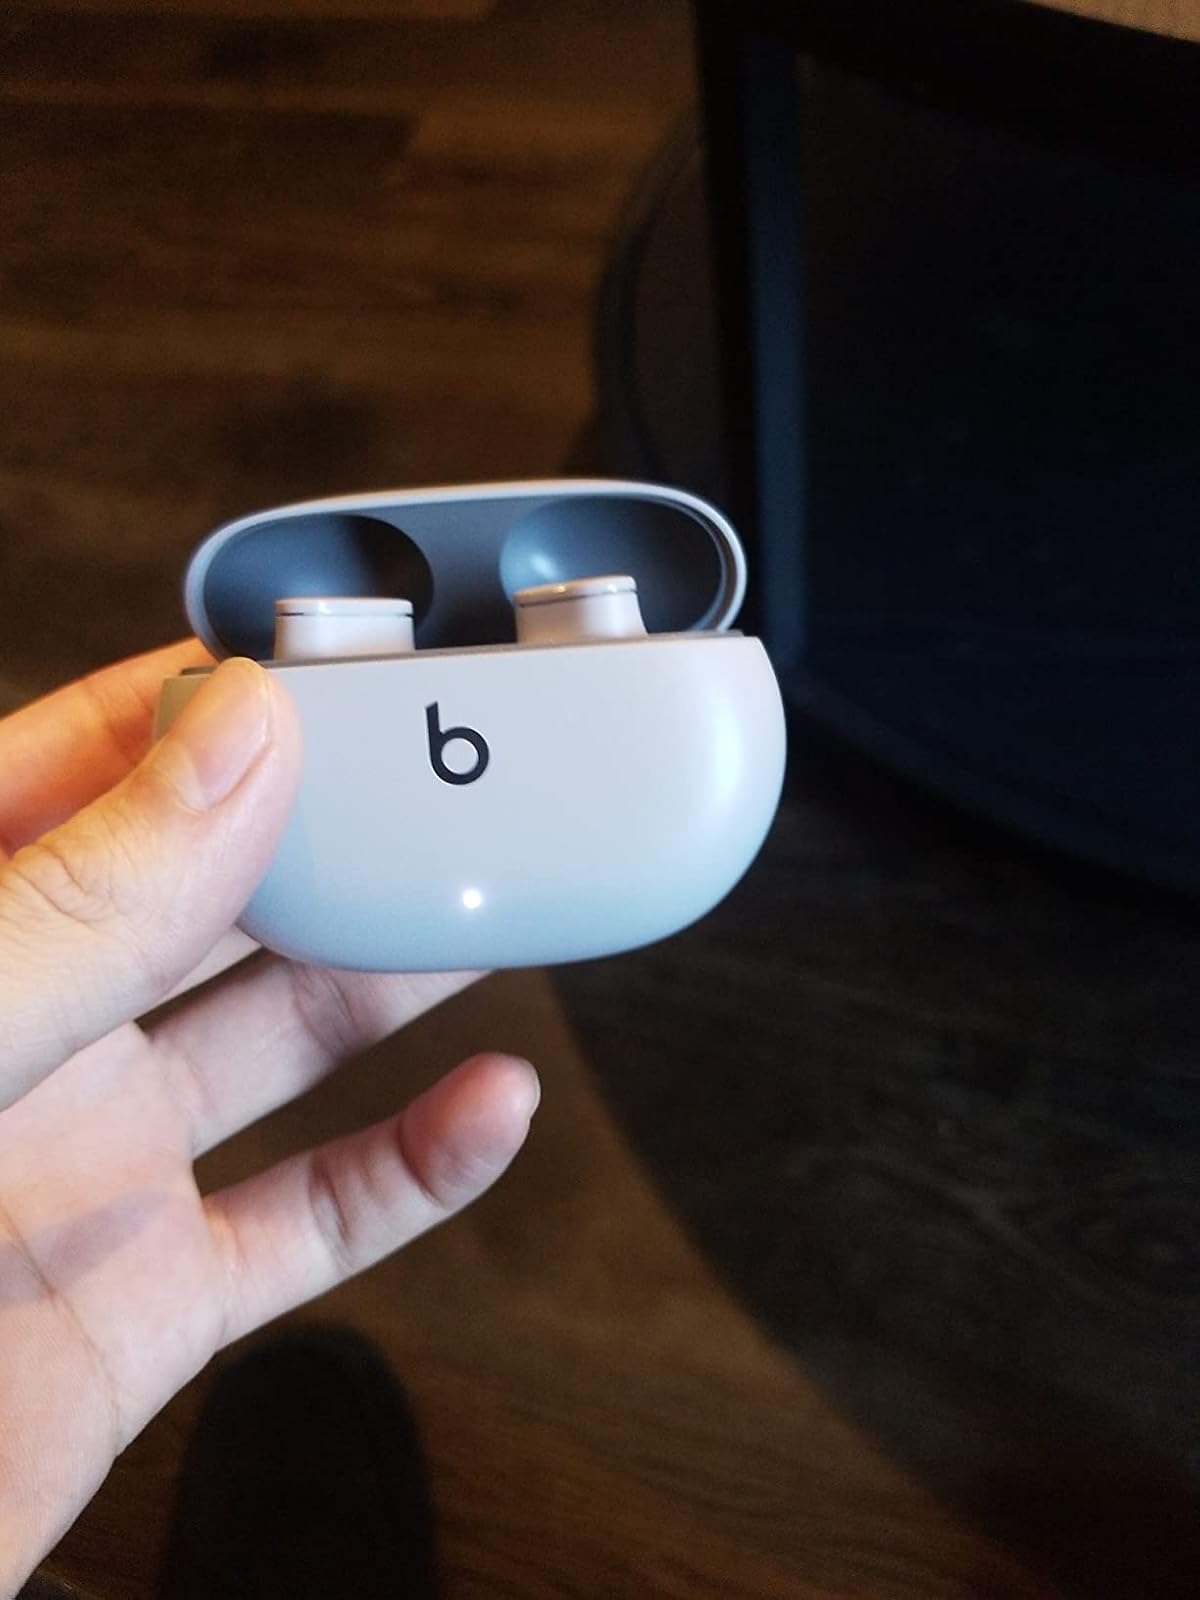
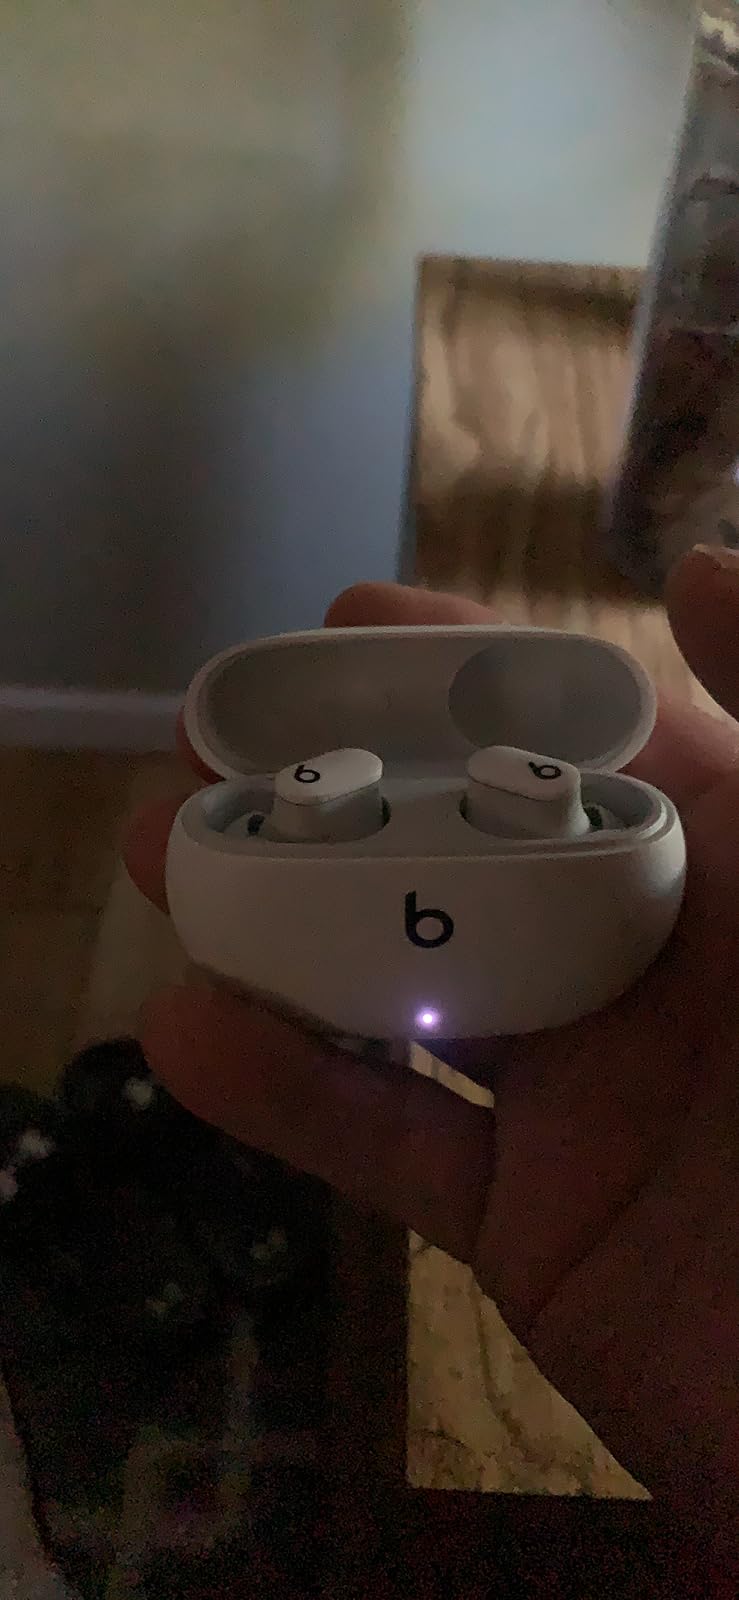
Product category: earbuds
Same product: no